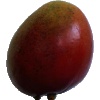
Label: Mango Red 1